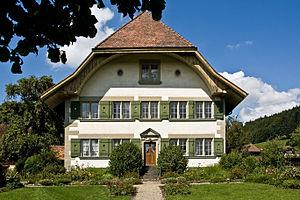
Cette liste présente la moitié des biens culturels d'importance nationale dans le canton de Berne. Cette liste correspond à l'édition 2009 de l'Inventaire Suisse des biens culturels d'importance nationale pour le canton de Berne. Il est trié par commune et inclus : 345 bâtiments séparés, 43 collections et 30 sites archéologiques et 4 cas particuliers.